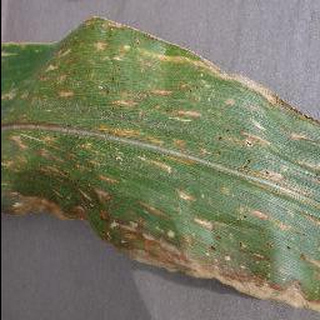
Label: corn_cercospora_leaf_spot